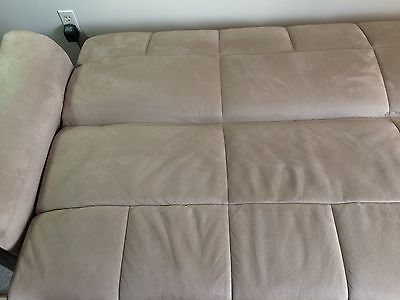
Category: sofa